Ballad

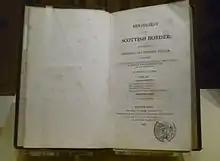
Walter Scott's "Minstrelsy of the Scottish Border"

The transmission of ballads comprises a key stage in their re-composition. In romantic terms this process is often dramatized as a narrative of degeneration away from the pure 'folk memory' or 'immemorial tradition'. In the introduction to "Minstrelsy of the Scottish Border" (1802) the romantic poet and historical novelist Walter Scott argued a need to 'remove obvious corruptions' in order to attempt to restore a supposed original. For Scott, the process of multiple recitations 'incurs the risk of impertinent interpolations from the conceit of one rehearser, unintelligible blunders from the stupidity of another, and omissions equally to be regretted, from the want of memory of a third.' Similarly, John Robert Moore noted 'a natural tendency to oblivescence'.